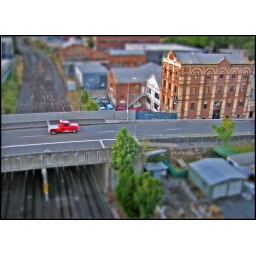
a house in plastic bisbane